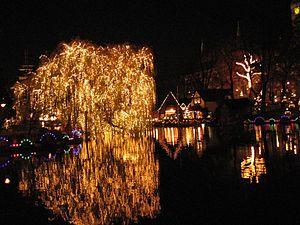
Copenhague, en danois : København /købm̩ˈhɑwˀn/ est la capitale et la plus grande ville du Danemark. La commune de Copenhague compte 623 404 habitants en 2014, et son agglomération, le Grand Copenhague, en compte 1 320 628. Le nom de Copenhague est généralement donné à l'ensemble du comté de Copenhague, qui regroupe quant à lui 1 822 659 habitants. Située sur la côte orientale de l'île de Seeland, face au détroit d'Øresund qui sépare le Danemark de la Suède voisine, Copenhague est reliée à Malmö par le pont de l'Øresund. Son nom danois, København, déformation de Købmandshavn, rappelle sa position stratégique sur le Kattegat, à proximité immédiate de la mer Baltique.
Les jardins de Tivoli sont une des attractions majeures au centre actuel de Copenhague, au Danemark.